Sam Hornish Jr.

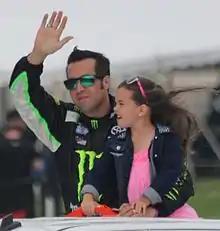
With daughter Addison during driver introductions at the 2014 Gardner Denver 200 at Road America

In 2014, he drove for Joe Gibbs Racing in its No. 54 Toyota Camry for a part-time season. Hornish drove seven races in the No. 54, also driving the No. 20 Camry at Michigan (where he finished second). In the No. 54, he started on the pole at Talladega and Mid-Ohio. The highlight of Hornish's season was his victory in the Get To Know Newton 250 at Iowa Speedway, where he started in second place and led for 167 laps. Despite his limited schedule he finished 27th with 242 points, the highest-ranked driver with less than ten starts. Gibbs tapped Hornish to drive the Auto Club 400 at Auto Club Speedway in the No. 11 Camry when regular driver Denny Hamlin was sidelined by a severe sinus infection, and he finished 17th.